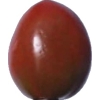
Label: tomato_cherry_maroon